Beaver Stadium

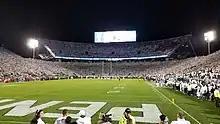
The 2018 Whiteout game against Ohio State

Starting with the October 2005 game against Ohio State, students have camped out outside Gate A to obtain good seats for home games; "Nittanyville" is a recognized university club with rules of conduct. It was originally known as "Paternoville". During whiteout games, a special week-long camping starts on Monday instead of the usual Wednesday or Thursday.